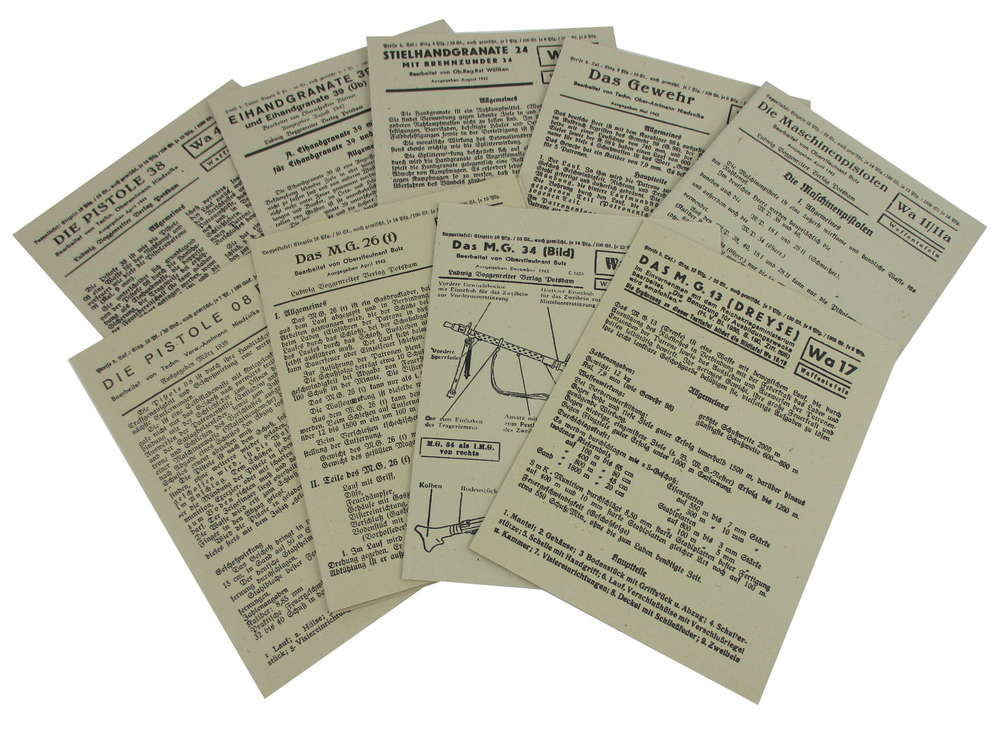
Waste category: paper